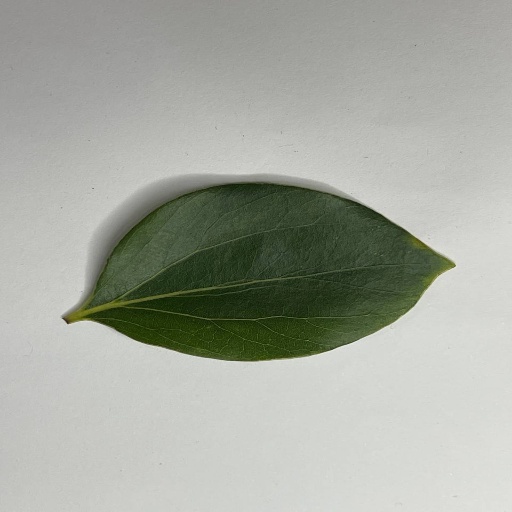
Species: Camphor
Leaf condition: Healthy Leaf